William Brodie (sculptor)

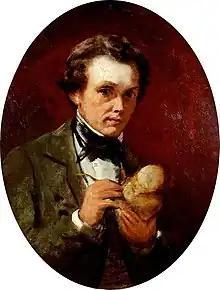
William Brodie by John Phillip

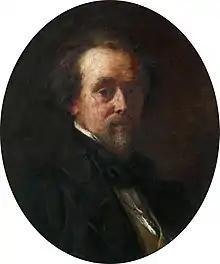
William Brodie by John Phillip

William Brodie (22 January 1815 – 30 October 1881) was a Scottish sculptor who worked in Edinburgh.